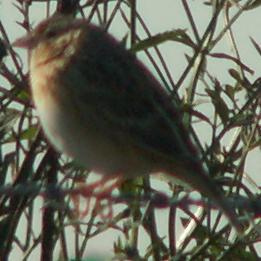
the bird has a tan throat and a grey belly with darker outer wings.
the bird has a small peach bill and a black eyering.
the bird is brown with a white belly that is large compared to the head and beak.
this small, plump bird is predominately black, with a white breast and throat.
this bird has a brown colored round body and a very short bill.
medium sized bird with a very rounded body, short pointy beak, light belly and brown and white striped wingssmall and fat bird with belly and abdomen is white color, beak is small, pink and pointed, crown is brown.
this particular bird has a belly that is white with brown patches
this pudgy brown bird has a very short bill, and has basically no neck and is tan or brown in color.
a round bird with a tiny beak and a small head.
Species: Grasshopper Sparrow